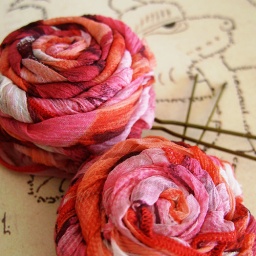
Folded fabric flower hair pins in pink